Somatochlora sahlbergi

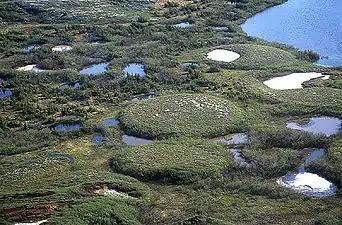
"Somatochlora sahlbergi" is associated with palsa in the European portion of its range.

"Somatochlora sahlbergi" adults are medium-sized (about long) dragonflies with dark, metallic green bodies and transparent wings, much like other species of "Somatochlora". Unlike some other species in the genus, there is very little paler yellow marking on the thorax and abdomen. The body is covered in a dense coat of setae. The shape of the male cerci, on the tip of the abdomen, is distinctive.